Russ Ford

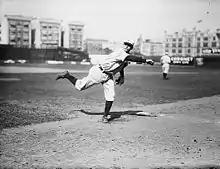
Ford pitching in 1912

New York attempted to cut Ford's salary before the 1914 season, so he jumped to the Buffalo Buffeds of the outlaw Federal League. He had a 21–6 win–loss record for Buffalo in 1914 with 123 strikeouts; his .778 winning percentage was the best in the Federal League that year, and his 1.82 ERA was the second-best, behind Claude Hendrix. He was reported to be using a knuckleball during the 1914 season.